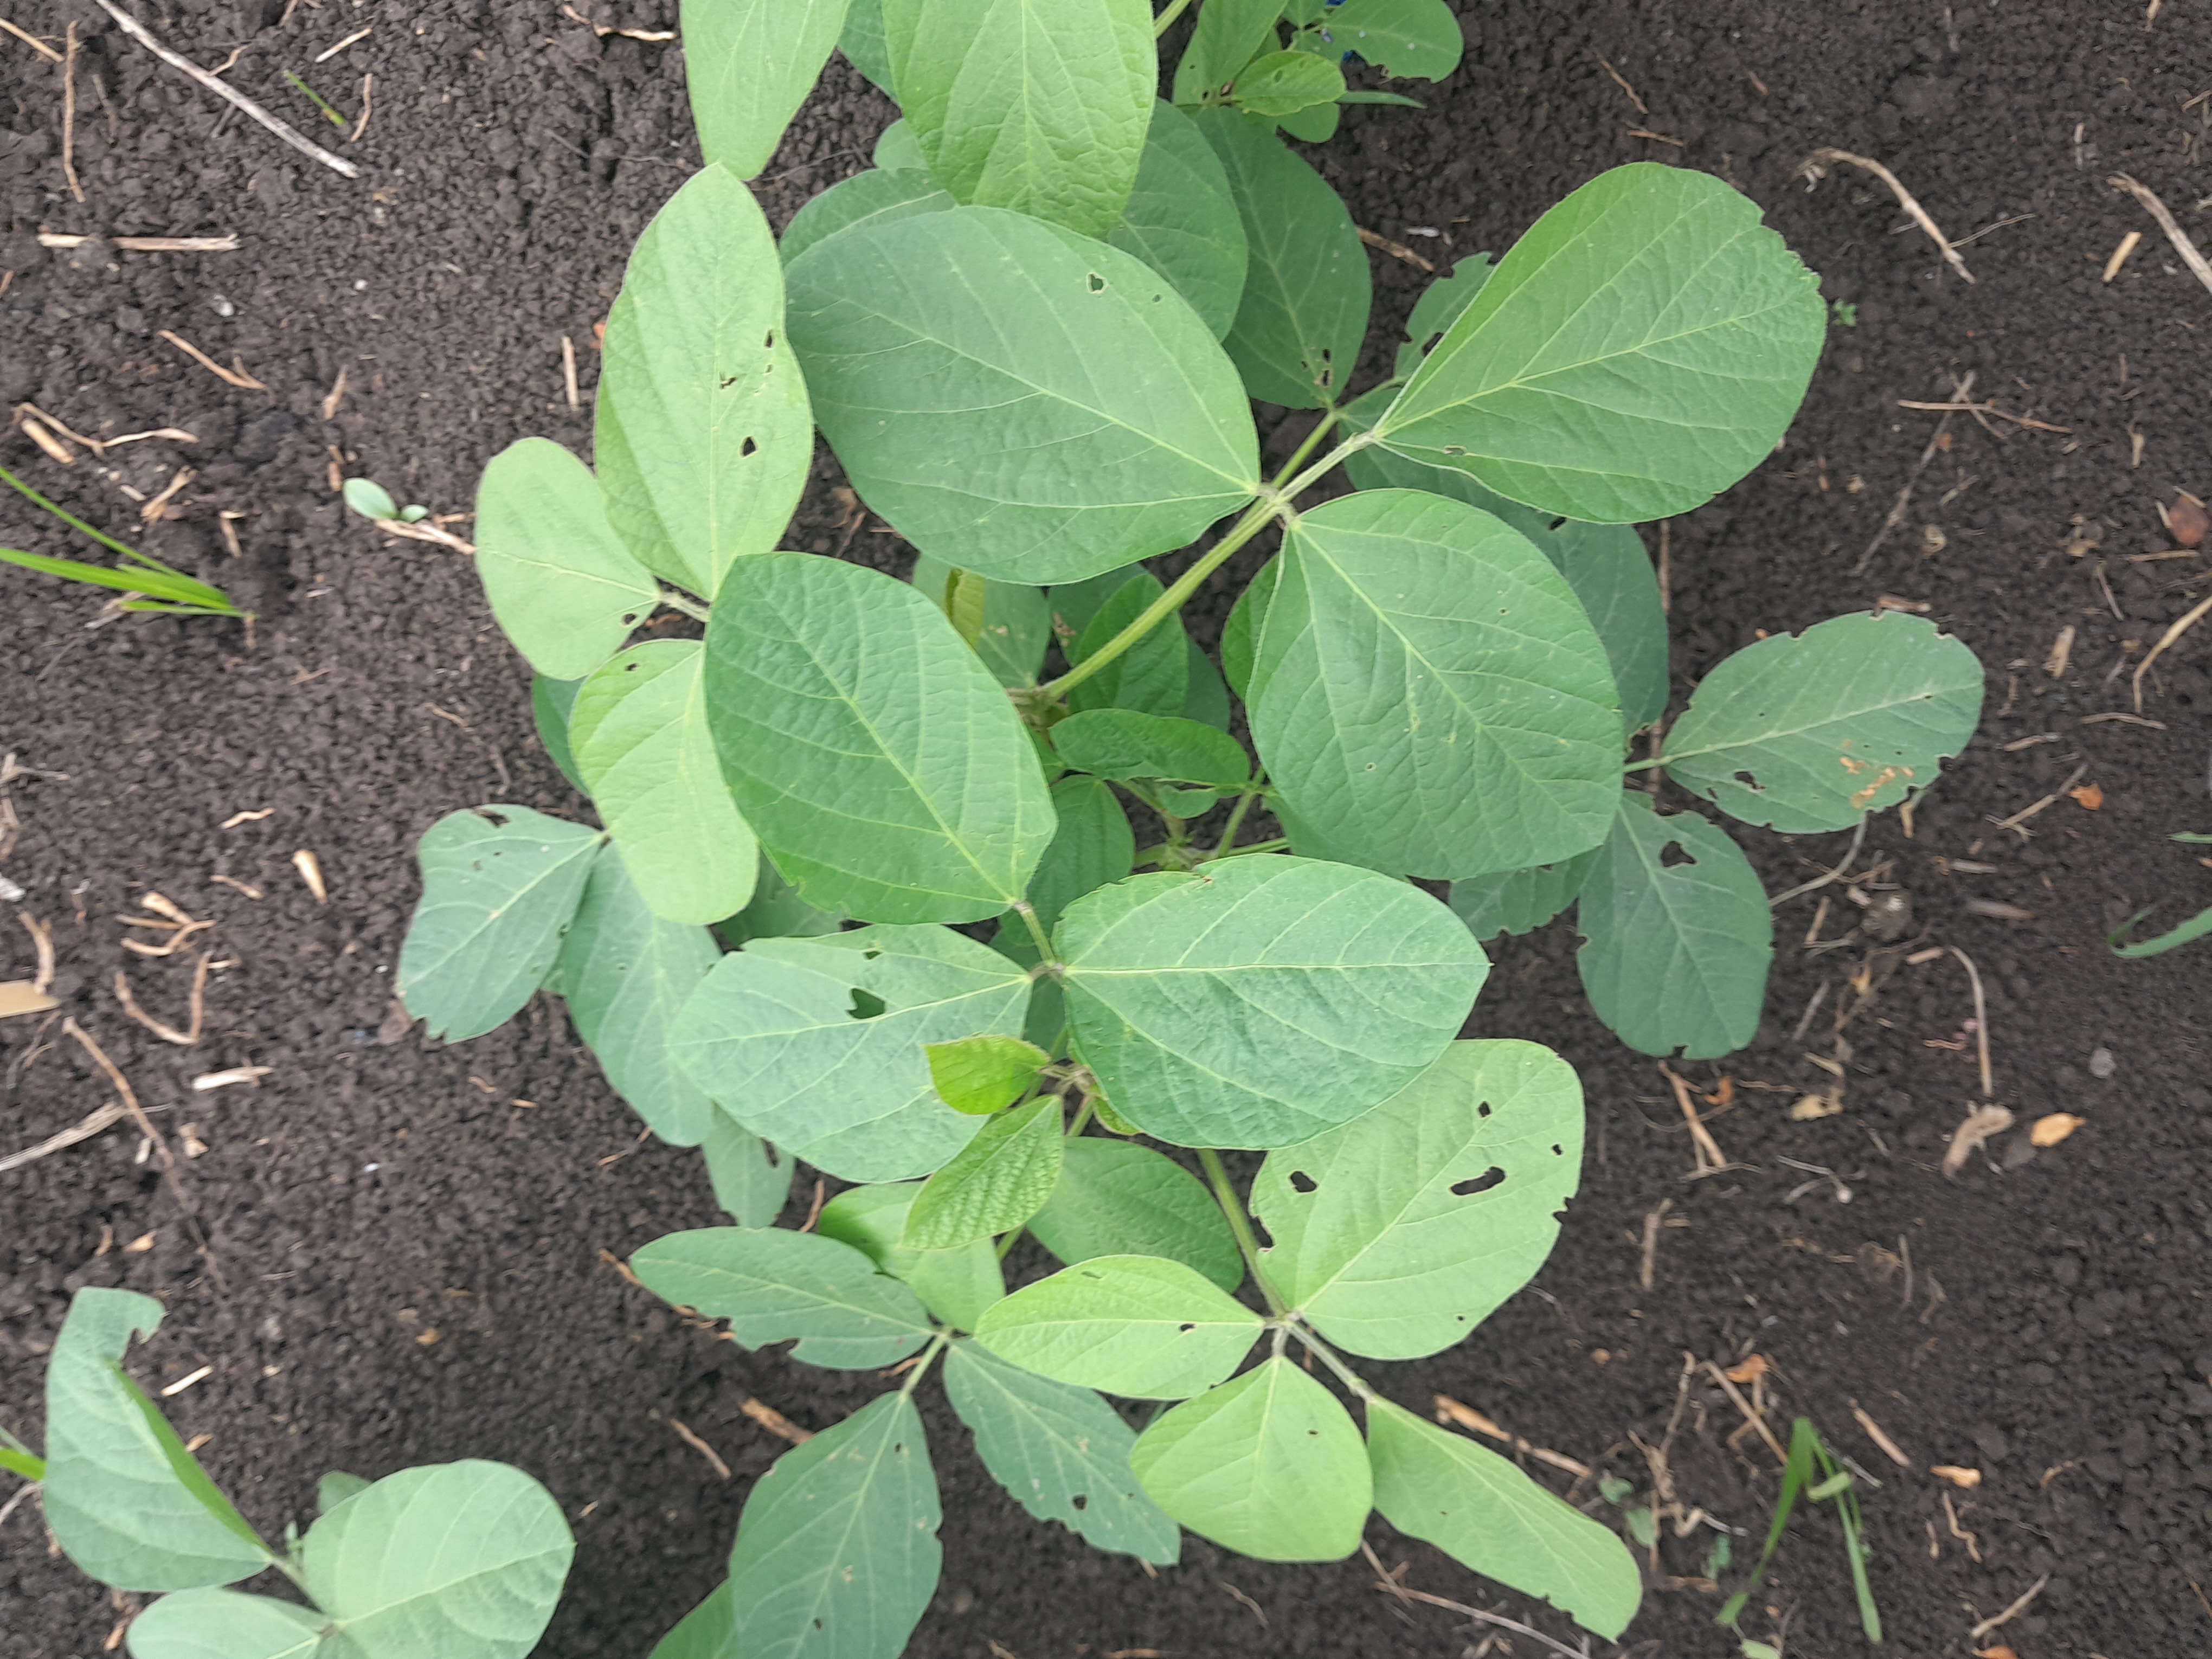
Label: Healthy